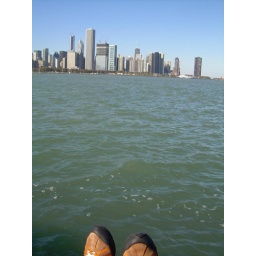
cute shoes in the city.